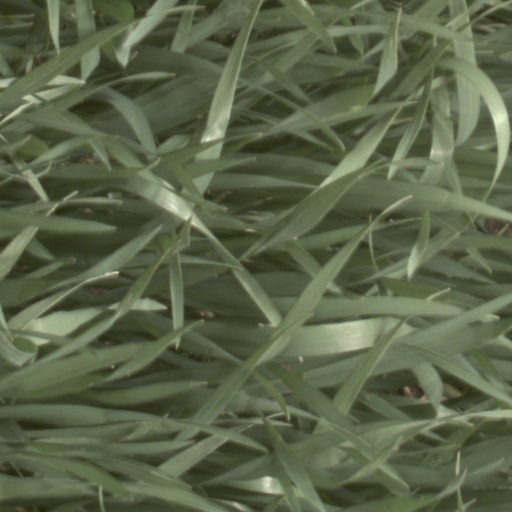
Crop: wheat